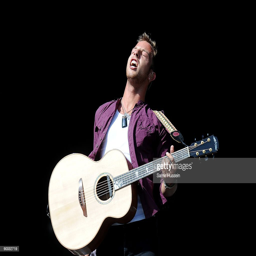
pop rock artist performs on the main stage on day of festival .